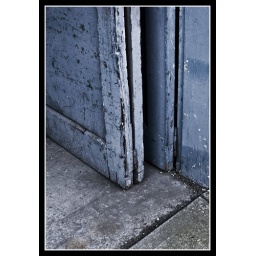
This Was a door to an old warehouse converted to parking garage in Downtown Tacoma, Washington